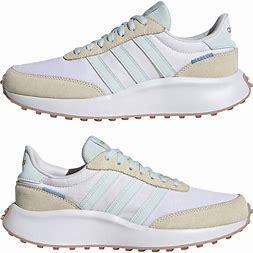
Brand: Adidas
Model: Run 70S